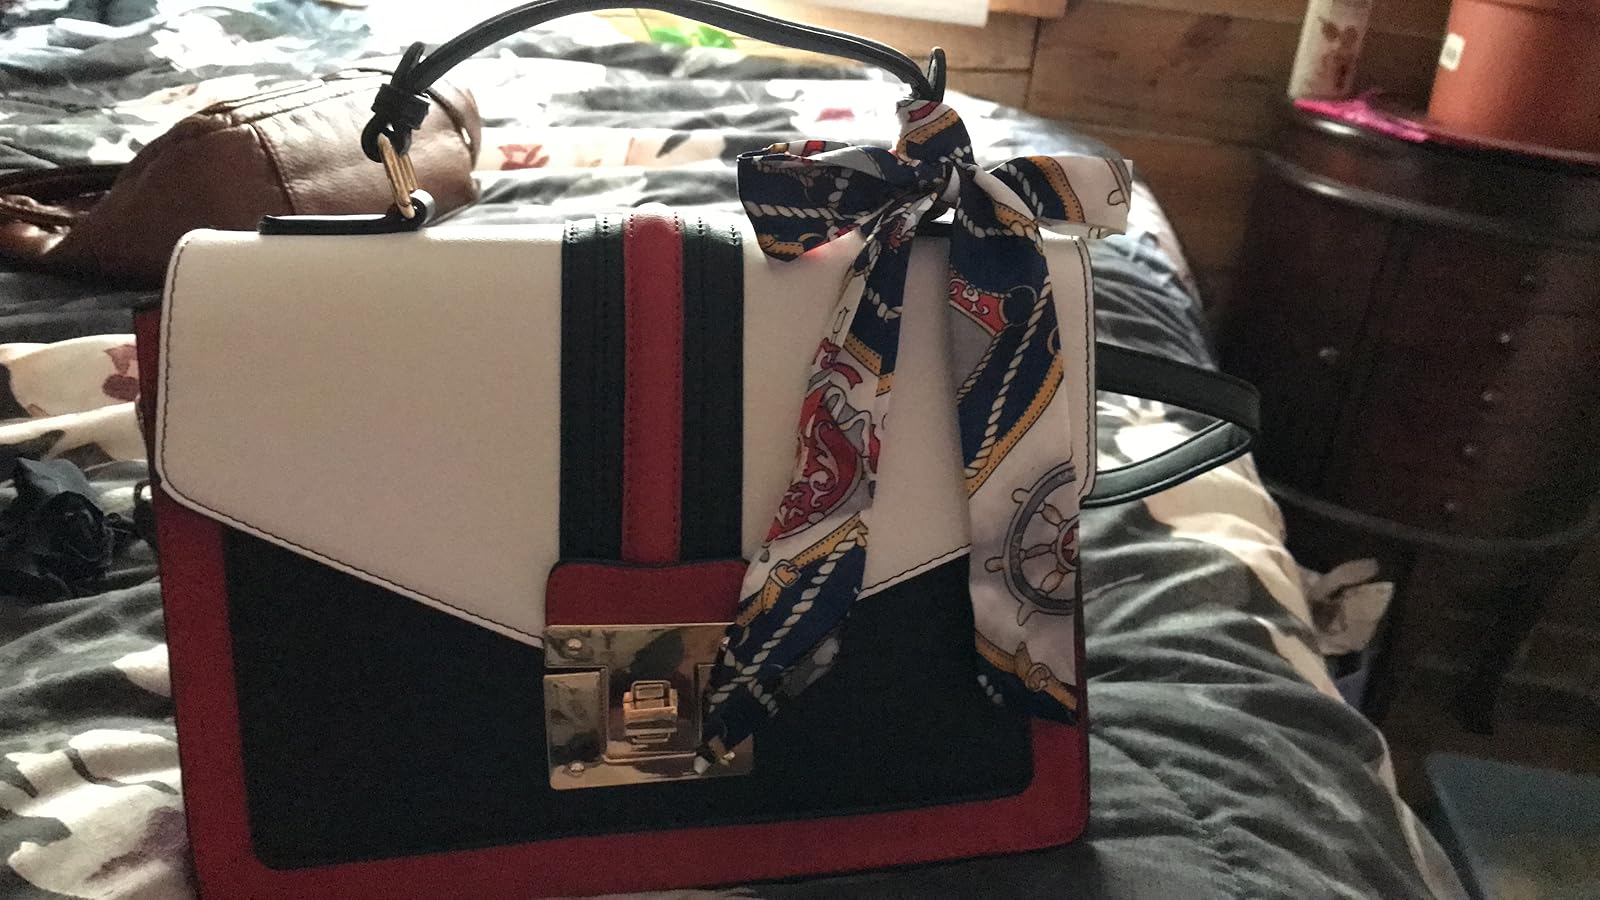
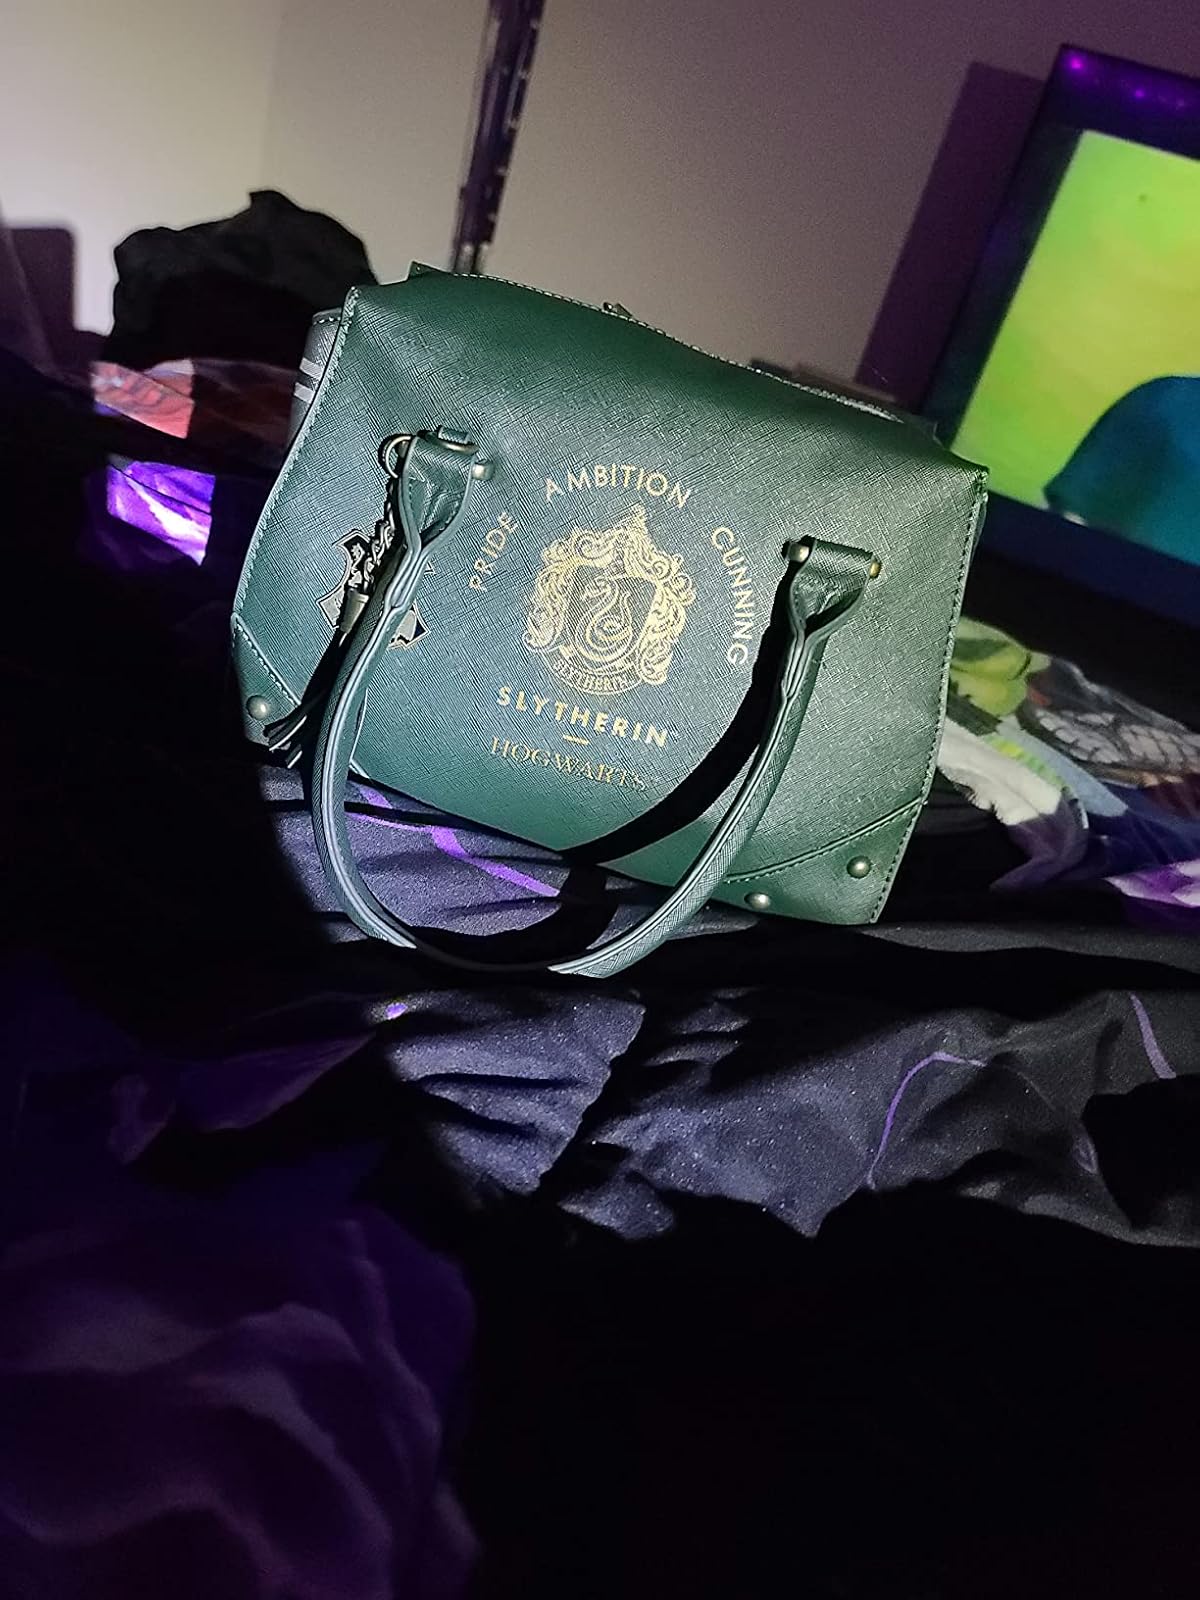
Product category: accessories_handbag
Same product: no